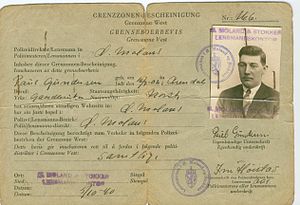
Grenseboerbevis
Et grenseboerbevis - inderside
Et grenseboerbevis var et dokument, som alle over 15 år bosat i norske grænseområder, skulle være i besiddelse af under den tyske besættelse af Norge under 2. verdenskrig. Et grenseboerbevis var et slags pas til internt brug i Norge; det var et bevis på hvem, man var, og at man havde lov til at opholde sig i det område, som man opholdt sig. I første omgang blev grenseboerbeviset indført for at kontrollere grænsen mod Sverige. Derefter blev der behov for at kontrollere illegal bådtrafik mellem Norge og de britiske øer.